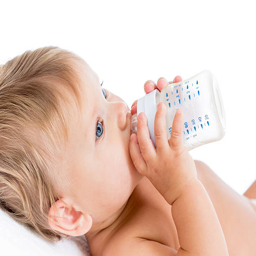
a cute little baby drinking from a bottle